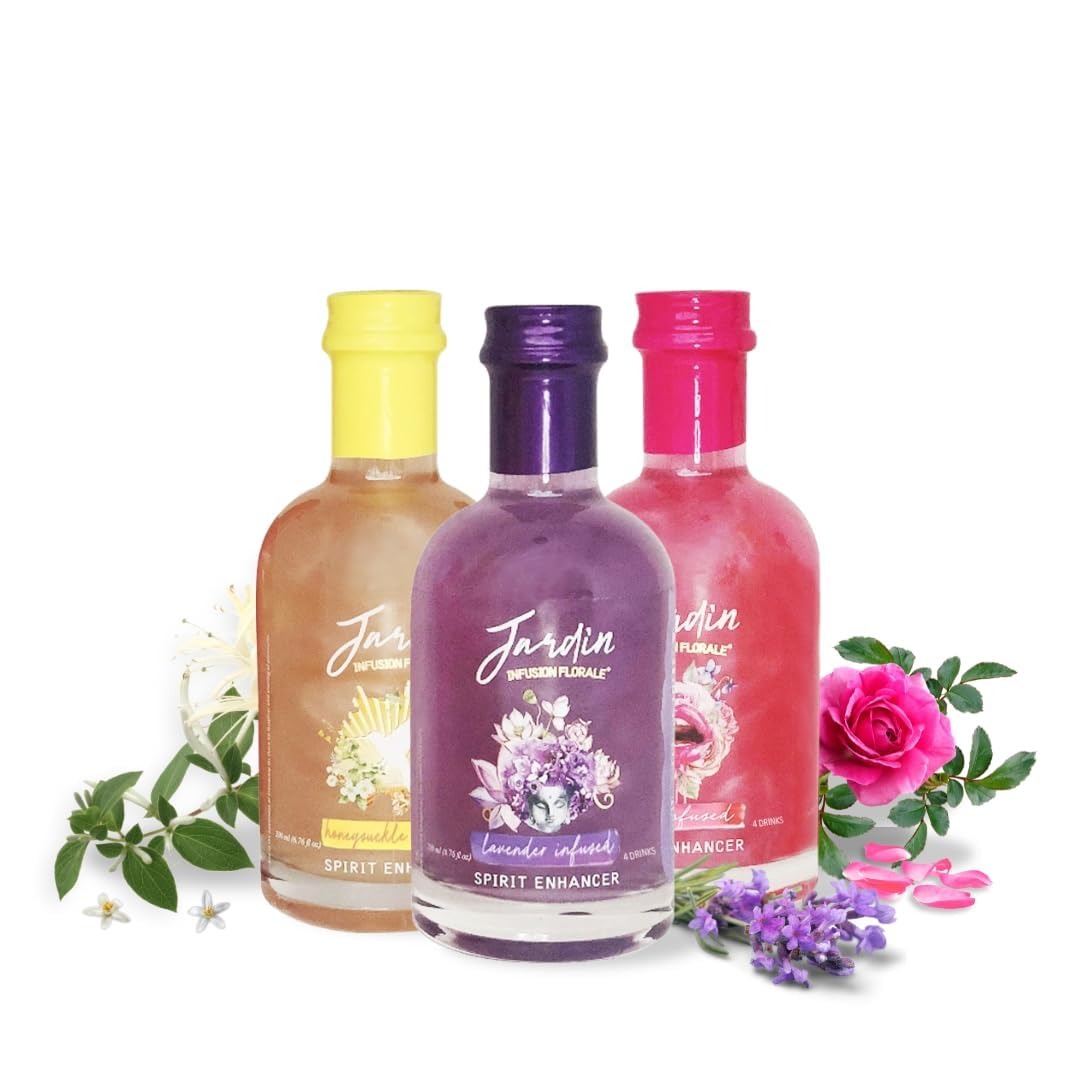
Item Name: JARDIN VARIETY SYRUP PACK - Sugar Free, All Natural Mixers - Lavender, Rose, & Honeysuckle Aromatic Floral Flavors for Cocktails, Lemonades, Sodas, and Mocktails. Preservative Free (3 bottles, 6.76 Fl Oz each)
Bullet Point 1: DRINK ENHANCER: Whether used with vodka, tequila, champagne, or even lemonade, elevate your drink with our floral Rose, Honeysuckle, or Lavender Syrup. This glitter drink add-in is perfect for creating professional grade Cosmo Martinis, Paloma Cocktails, & Floral Lemonade. Enjoy our martini and mocktail compatible syrup at home and impress your guests.
Bullet Point 2: SUGAR-FREE SWEETNESS: Experience the happy flavors of spring and summer with a perfect, sweet taste of Rose, Honeysuckle, or Lavender Syrup without any added sugar. Our tasty cocktail mixer will upgrade any basic drink into a fresh, healthy, beautiful beverage.
Bullet Point 3: A TOUCH OF FLORAL: Our unique luster drink mix-in is made with flower blossoms, flower water, and natural rose, honeysuckle, or lavender flavor. Not only will this floral drink add-in improve any basic drinks’ taste, it will also add a soothing scent that will enhance your drinking experience.
Bullet Point 4: A HIT AT ANY GATHERING: Make your parties and events more flavorful with our delicious Floral Mixers. Impress your guests and elevate your batch cocktails, punch, and mocktails with its unique taste, bold color, gorgeous shimmer, and natural ingredients.
Bullet Point 5: THE SECRET INGREDIENT: Developed by professional bartenders, our products are made with real ingredients for authentic and quality drinks. With these top notch glitter drink mix-ins, you can enjoy a top-notch beverage experience in the comfort of your home. Our unique alcohol-free mix-ins can also be used as a beverage syrup, homemade soda flavoring, and more.
Product Description: Jardin Flower Mixers will enhance your next party. Small bundle (3 x 6.76 Fl Oz), makes 12 drinks. Jardin has a beautiful colors from botanicals and a beautiful natural shimmer. Jardin is not like traditional syrups and offers a subtle complement to a premium spirit or beverage without taking over the profile. Mix with tea or pair with other flavors to create gorgeous combinations. Mix with elderflower syrup, vanilla coffee syrup, almond syrup for coffee, grenadine syrup for cocktails, honey syrup for cocktails, amaretto liqueur, cucumber syrup, violet syrup, vodka syrup, creme de menthe syrup, thandai syrup, rosemary syrup, almond syrup, lychee syrup, creme de cassis liqueur, peach simple syrup, honey syrup for coffee, sugar free simple syrup for cocktails, latte flavor syrups, lavender honey syrup, cranberry simple syrup, earl grey syrup for cocktails, fig syrup for cocktails, creme de violette liqueurs, gingerbread simple syrup, and mint flavored syrups for drinks. Refrigerate after opening.
Value: 20.28
Unit: Fl Oz

Price: 33.99